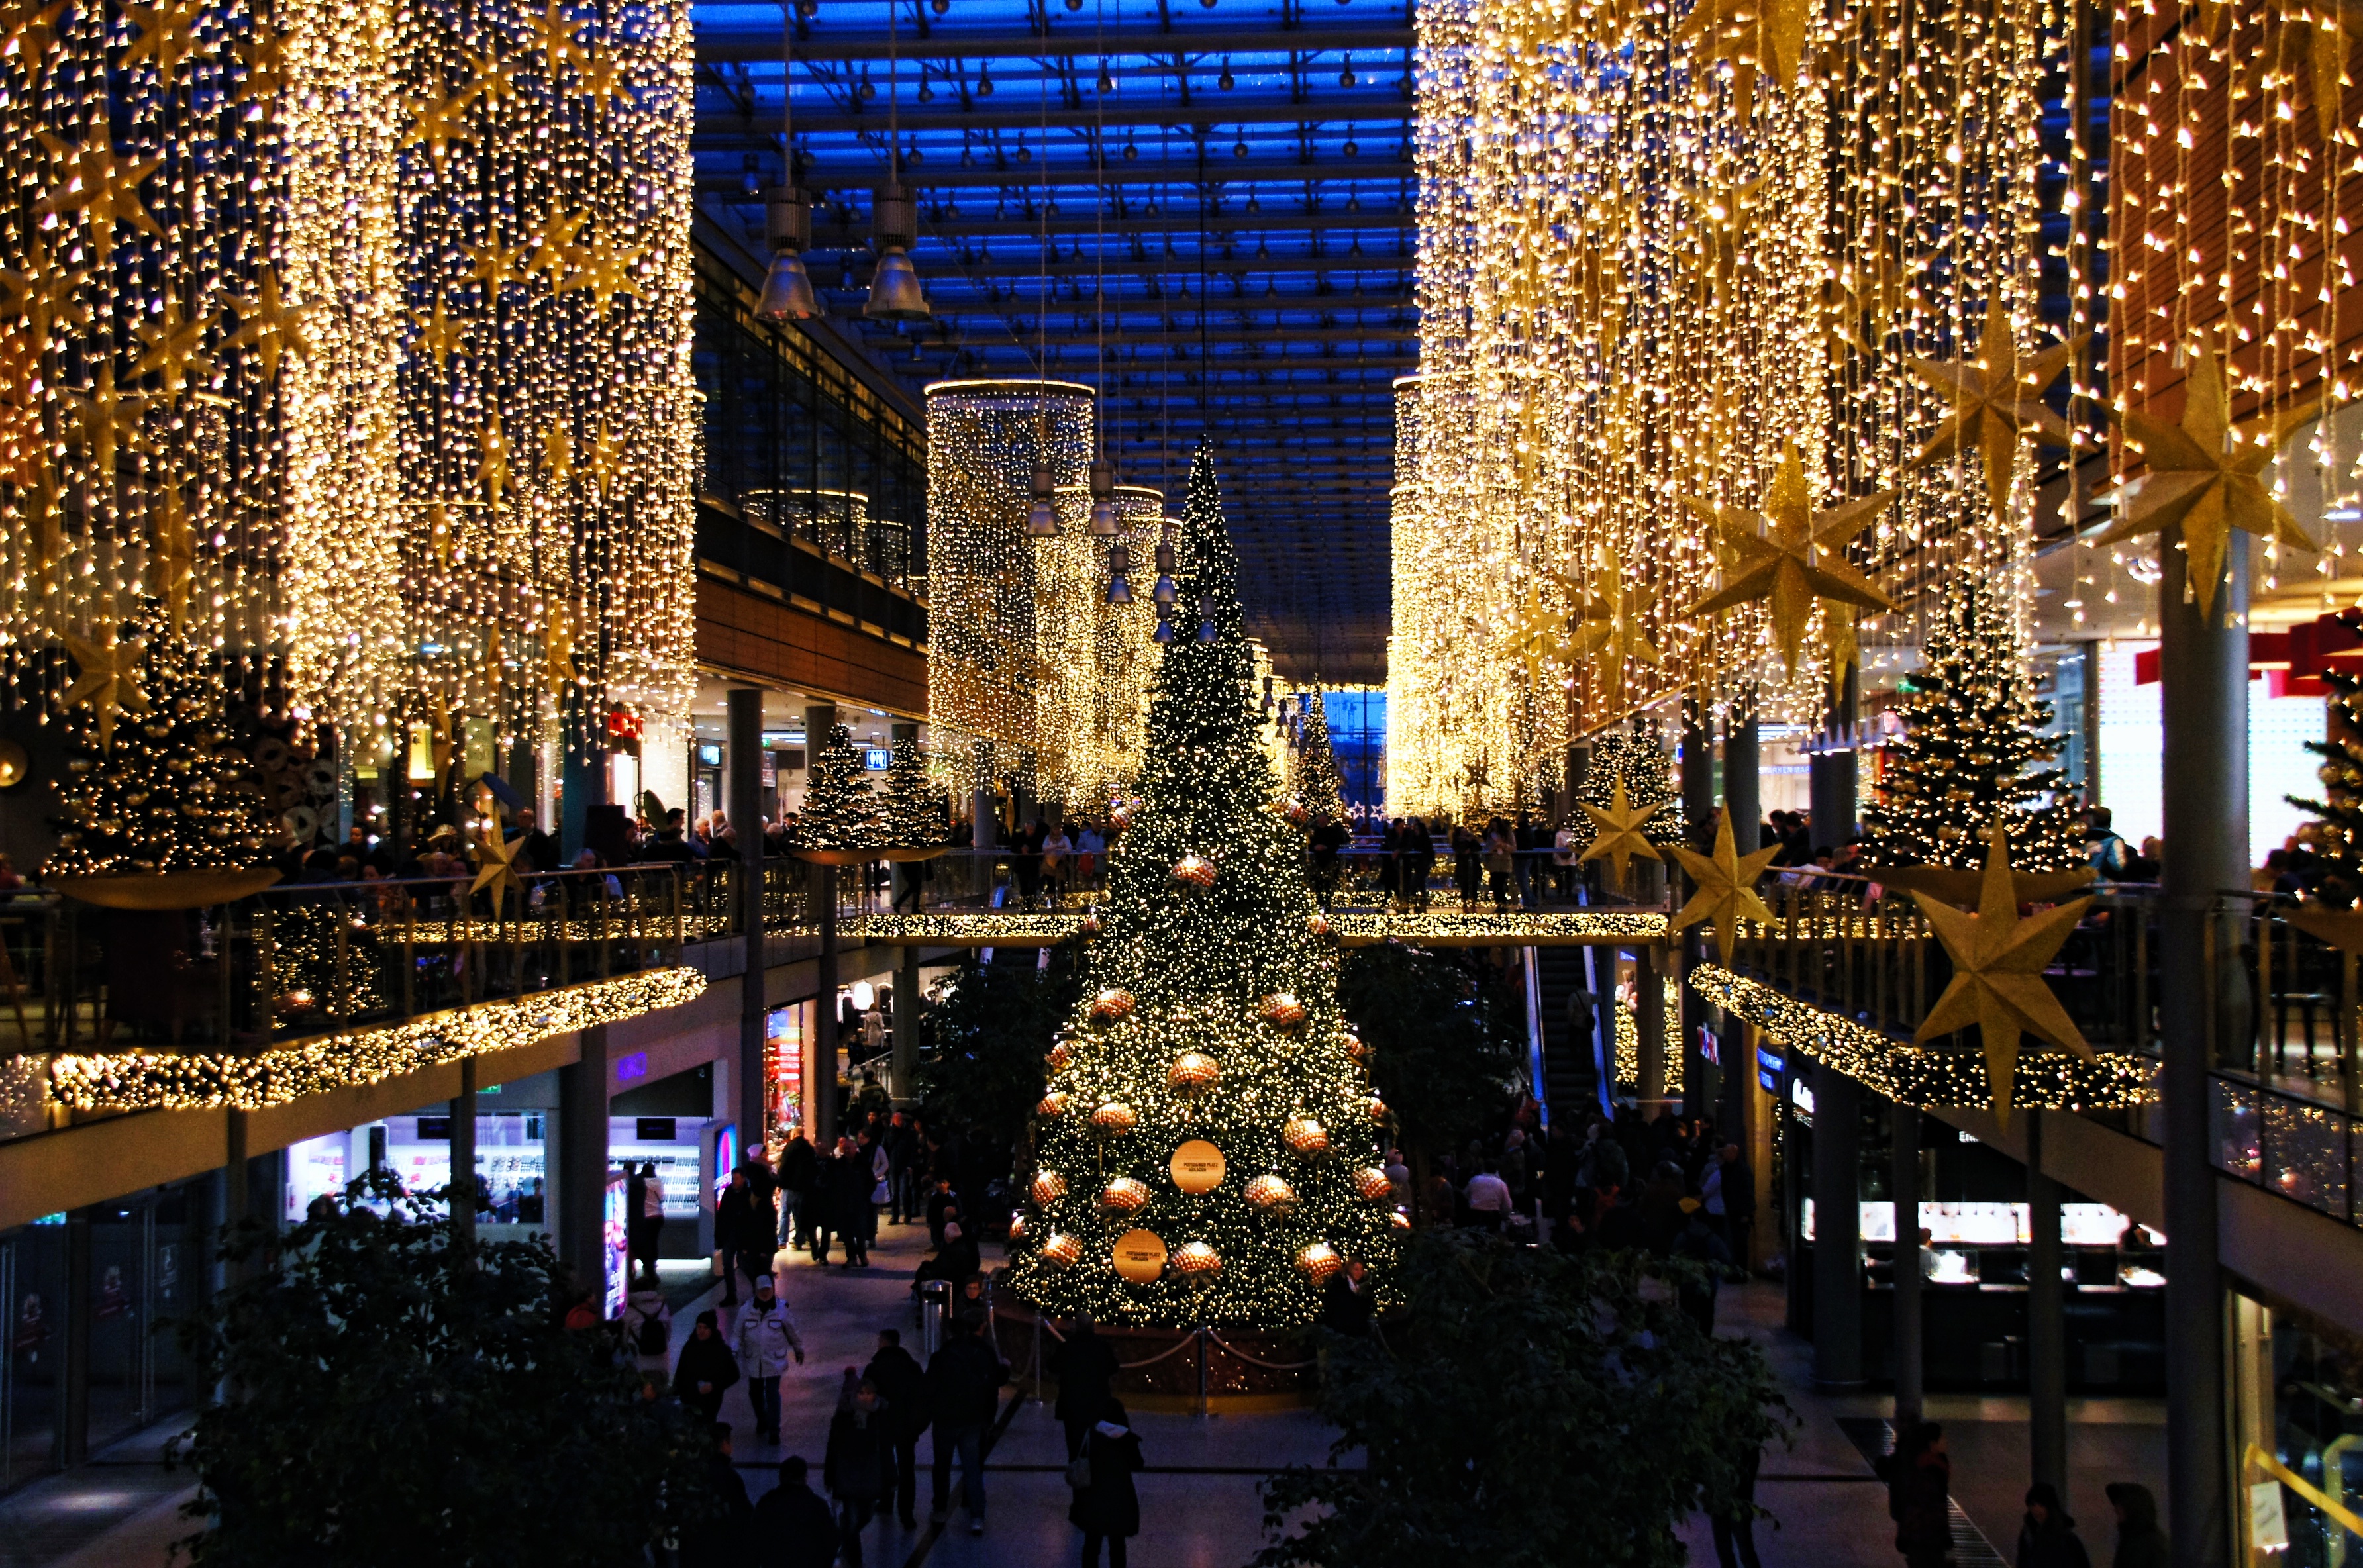
night, city, cityscape, downtown, evening, plaza, christmas, christmas tree, christmas decoration, christmas time, gold, berlin, shopping centre, metropolis, christmas decorations, christmas lights, human settlement, metropolitan area